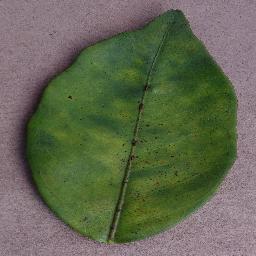
Label: Orange___Haunglongbing_(Citrus_greening)